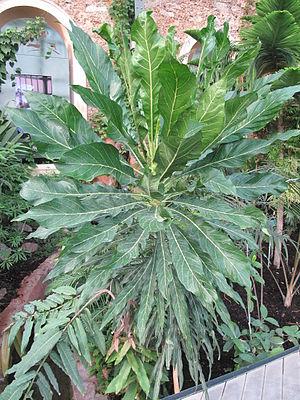
Meryta denhamii dans la serre du Jardin des Plantes de Paris relative à la Nouvelle-Calédonie. Identifié par son étiquette.
Meryta denhamii est une espèce de plante arbustive endémique de Nouvelle-Calédonie. Elle appartient au genre Meryta de la famille des Araliaceae.